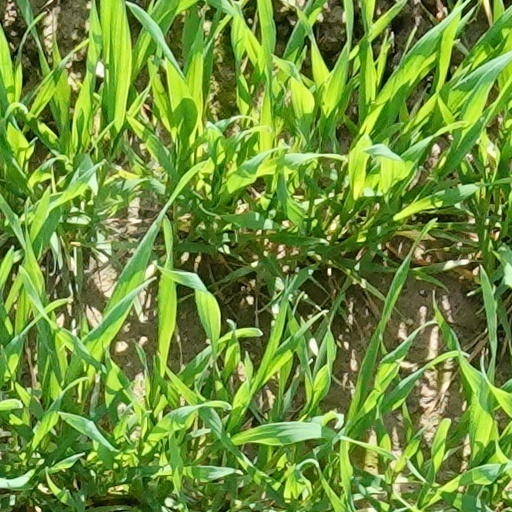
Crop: wheat